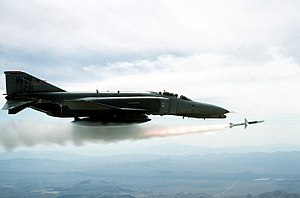
Elektronisk krigsførelse / Slaget om Atlanten
Wild Weasel affyrer et AGM-45 antiradarmissil.
Elektronisk krigsførelse foregår i det elektromagnetiske spektrum. Elektronisk